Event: Ecuador Earthquake
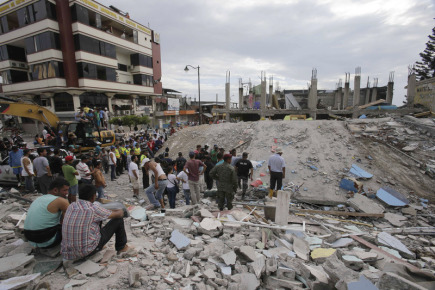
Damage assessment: damage